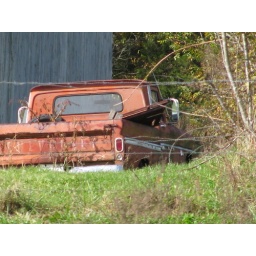
Saw this old truck across the road in the field.